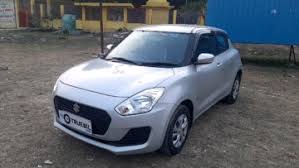
Label: noambulance